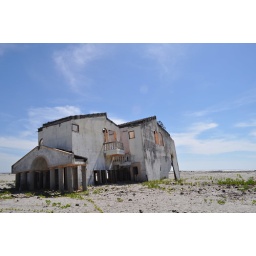
This house got dragged onto the beach by Hurricane Mitch